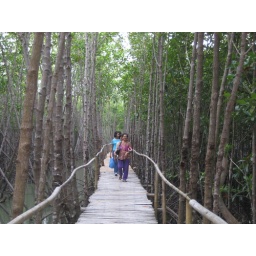
Upright grown slender trees within the forest